Charles Gounod

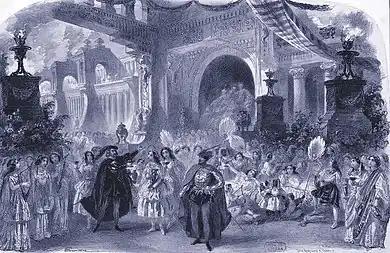
The palace of Méphistophélès, "Faust", 1859

With Barbier and Carré, Gounod turned from French comedy to German legend for "Faust". The three had worked on the piece in 1856, but it had to be shelved to avoid clashing with a rival (non-operatic) "Faust" at another theatre. Returning to it in 1858 Gounod completed the score, rehearsals began towards the end of the year and the opera opened at the Théâtre-Lyrique in March 1859. One critic reported that it was presented "under circumstances of uncommon excitement and expectation"; another praised the work but doubted if it would have enough popular appeal to be a commercial triumph. The composer later recalled that the opera "did not strike the public very much at first", but after some revision and with a good deal of vigorous promotion by Gounod's publisher, Antoine de Choudens, it became an international success. There were productions in Vienna in 1861, and in Berlin, London and New York in 1863. "Faust" has remained Gounod's most popular opera and one of the staples of the operatic repertoire.